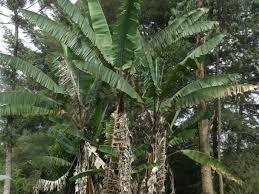
Hizi ni migomba iliyo mea na kando yake pia kuna miti, migomba huzaa ndizi, ndizi huweza kupikwa ama huliwa ikiwa imeiva yenyewe.